Normalnull

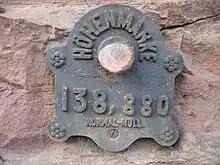
Sign referring to

' ("standard zero") or ' (short N. N. or NN) is an outdated official vertical datum used in Germany. Elevations using this reference system were to be marked (“meters above standard zero”). has been replaced by (NHN).